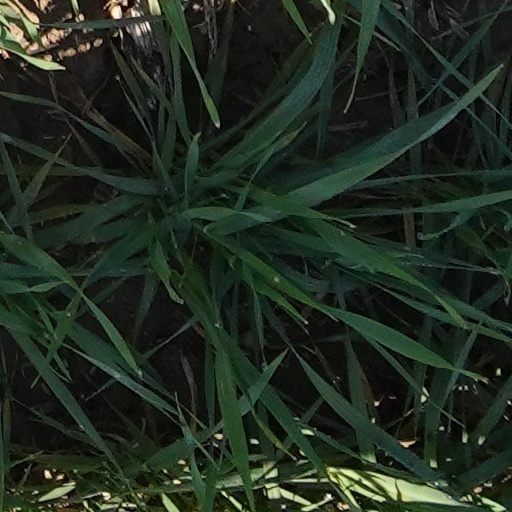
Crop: wheat